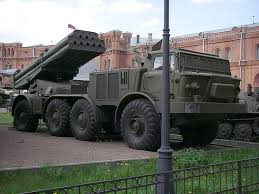
Label: Self Propelled Artillery